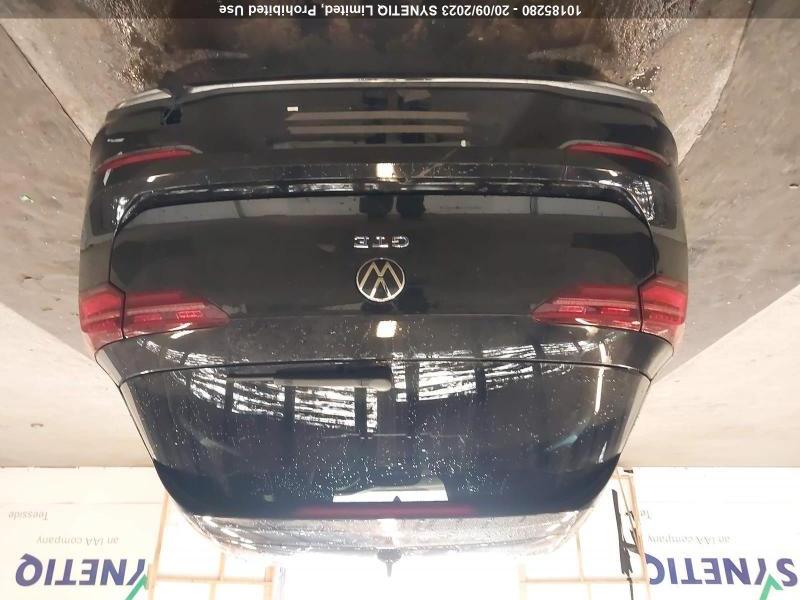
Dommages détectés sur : malle, pare-choc arrière, plaque d'immatriculation arrière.
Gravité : majeur